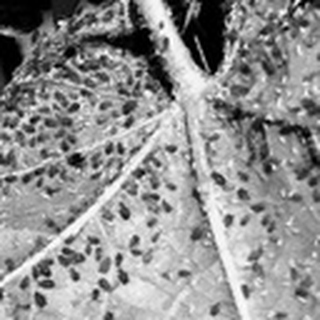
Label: cotton_aphids